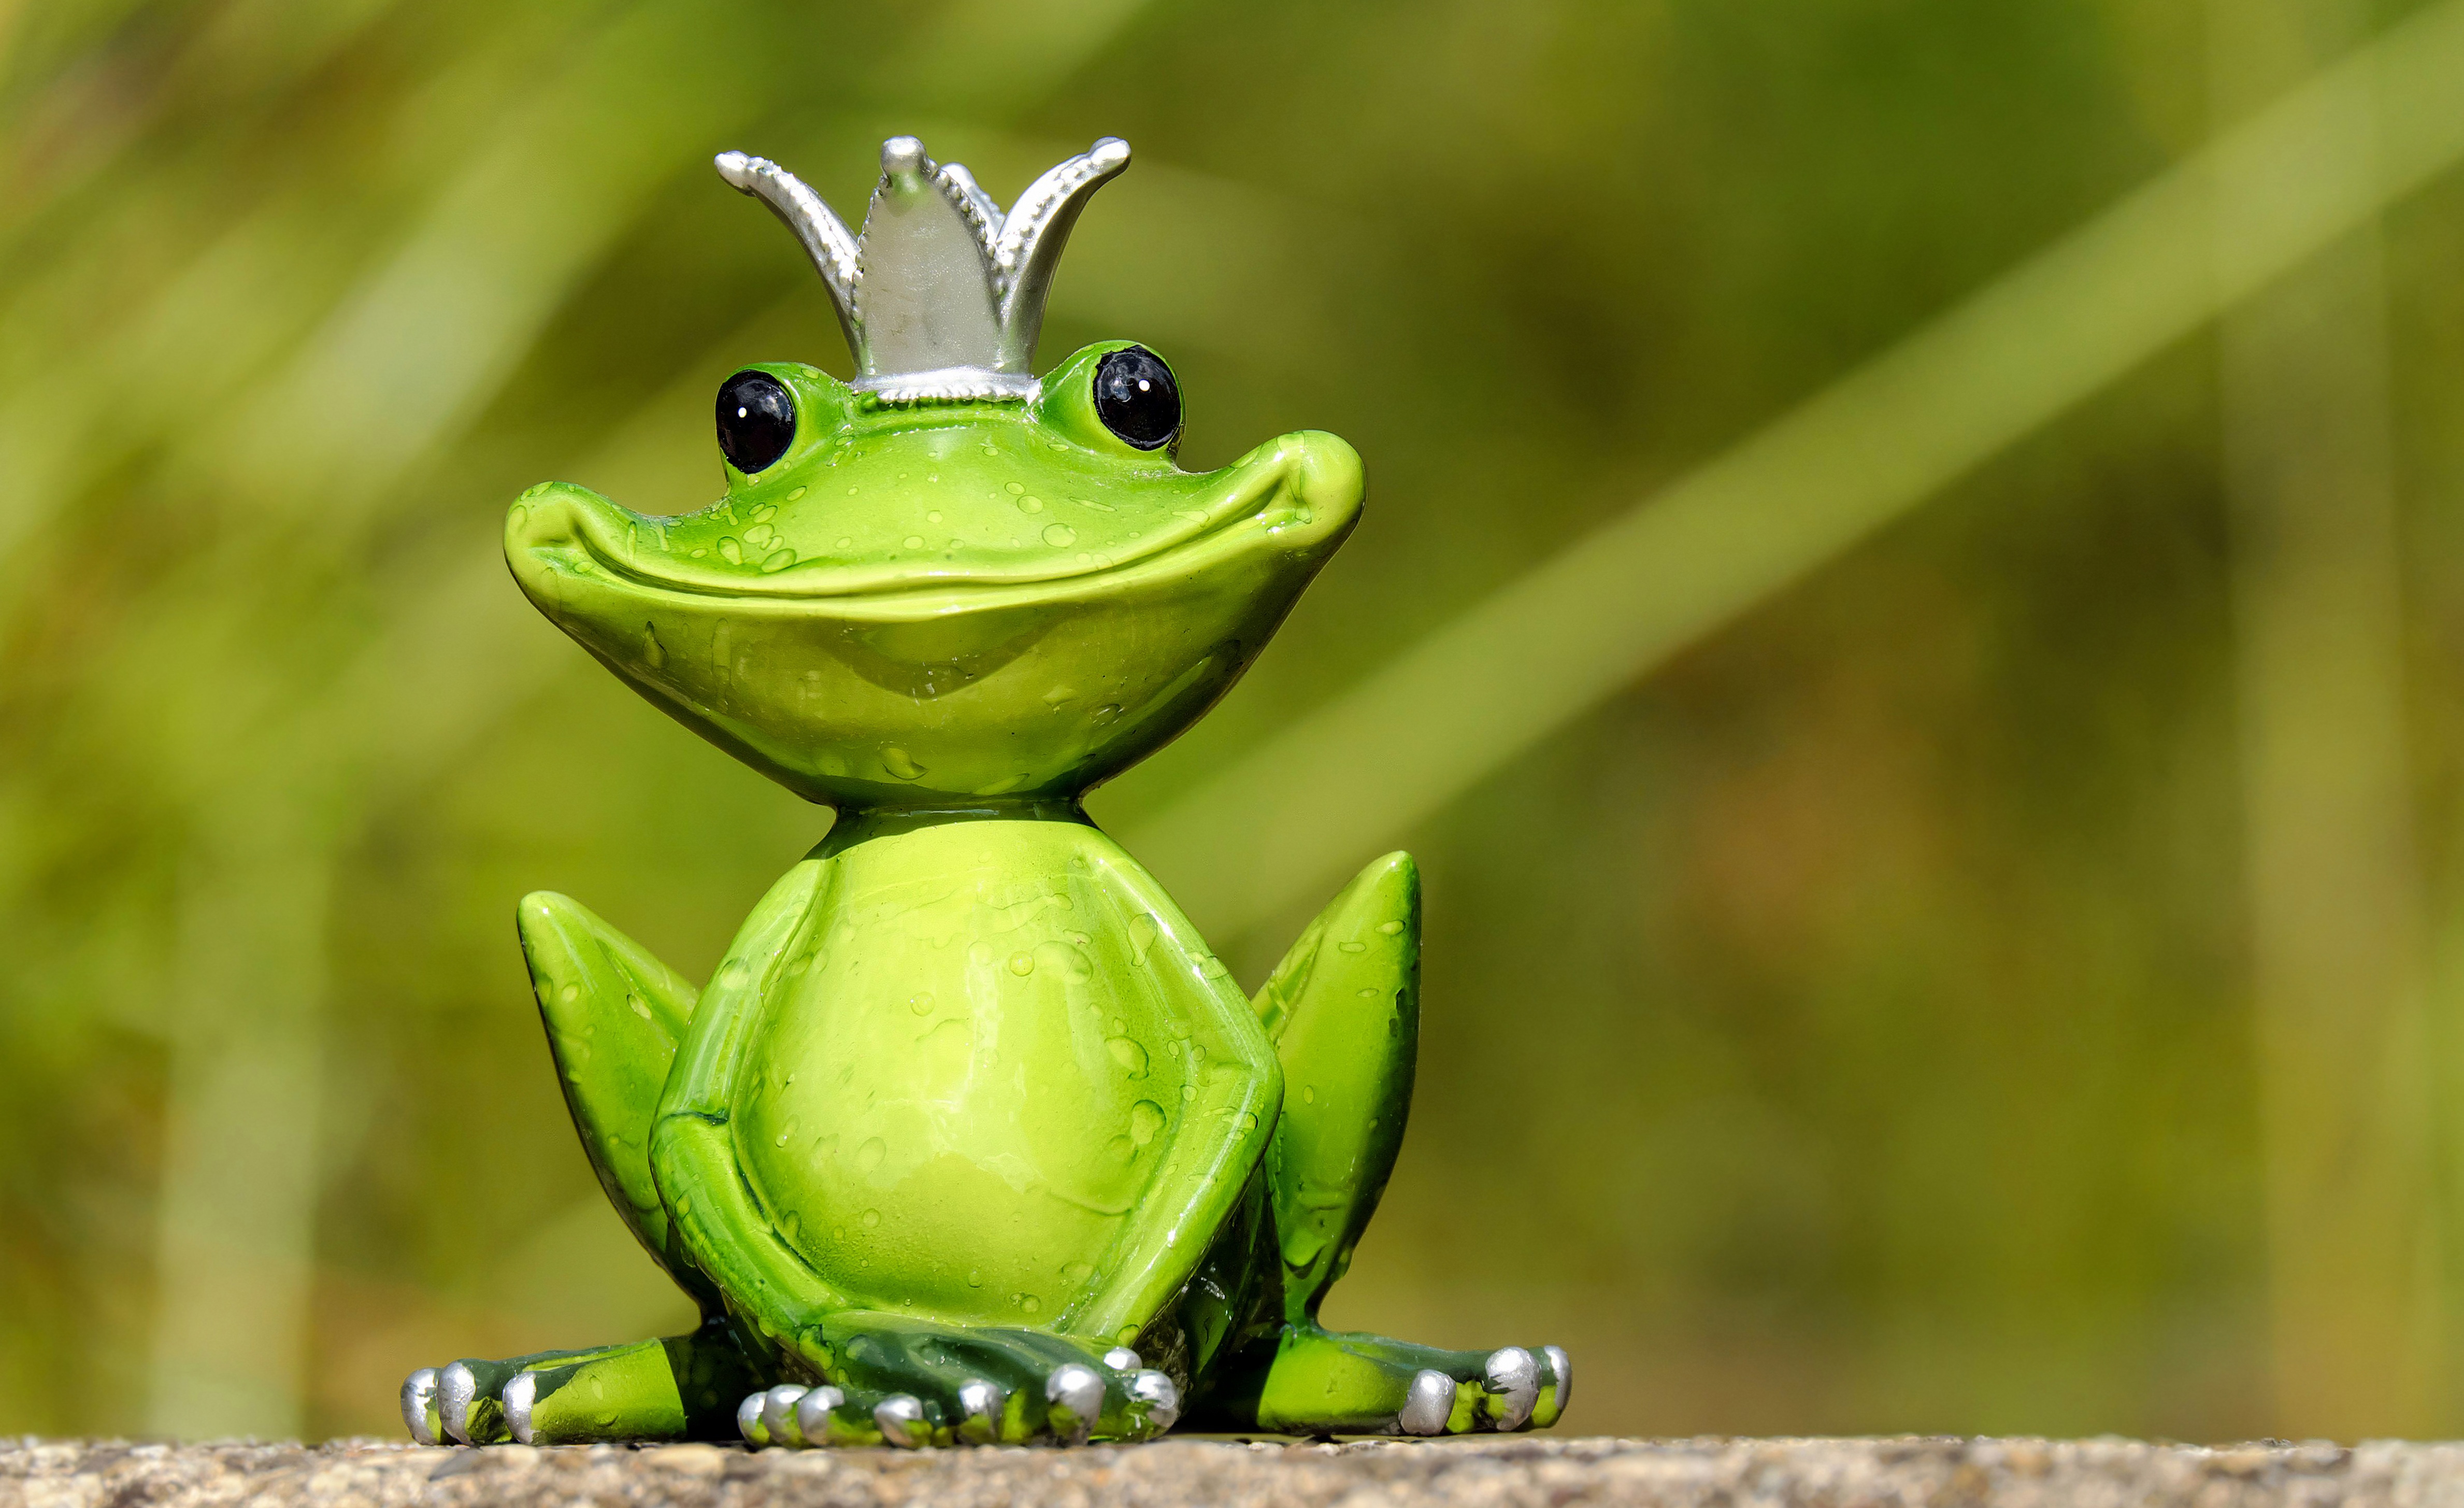
sweet, animal, cute, wildlife, decoration, green, ceramic, frog, reptile, amphibian, fauna, tree frog, fun, king, figure, vertebrate, funny, macro photography, frog eyes, ranidae